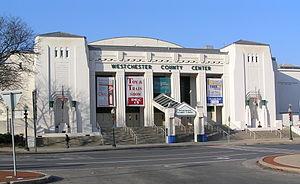
Le Westchester County Center est une salle omnisports située à White Plains, Comté de Westchester, accueillant divers concerts et événements sportifs locaux. Sa capacité est de 5,000 places.